Devra G. Kleiman

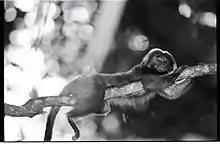
Golden Lion Tamarin, photographed by Devra Kleiman in 1997.

Kleiman's greatest success was with the golden lion tamarin, a small, reddish-orange monkey that inhabits Brazil's coastal forest. In the early 1970s she responded to an emergency alert from Brazilian biologist Adelmar Coimbra Filho, who reported that the tamarin population was down to several hundred in the wild and only 75 in captivity. Kleiman worked with Filho to convince more than a dozen zoos to engage in a cooperative lending program to foster breeding. She also used genetic data to try to assure stronger offspring. Kleiman and Filho also worked to preserve and restore large swaths of habitat for the tamarin. By the time of Kleiman's death, there were about 1,600 golden lion tamarins in the wild and 500 in zoos around the world.